Montreux Casino

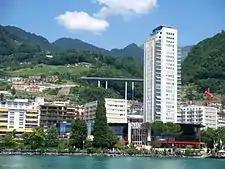
Montreux Casino as seen on Lake Geneva

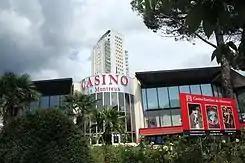
Montreux Casino 2014 summer

The casino was rebuilt, and until the venue reopened in 1975, the Montreux Jazz Festival was held in other auditoriums in Montreux. The festival continued to be hosted there until 1993, when it moved to the larger Montreux Convention Centre located approximately one kilometre from the casino. From 1995 through 2006, the festival occupied both the convention centre and the casino. Beginning with the 41st festival in 2007, nightly performances of headliners were again moved mainly to the convention centre, although the casino still occasionally hosts shows.